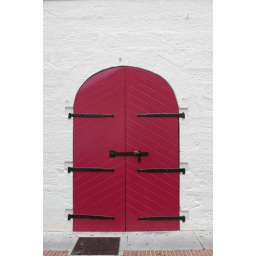
Red door on white wall in Charlotte Amalie.